William Matthew Scott

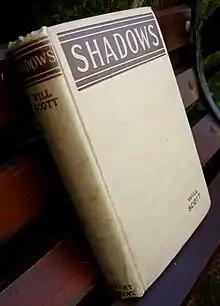
"Shadows", 1928

The 1928 Philadelphia edition is dedicated to "my friend W.A. Williamson, Skipper of the Good Ship "Passing Show" of London, who, also, thinks an Adventure in the Armchair is worth two in the Bush." Five editions were published 1928–1931 in English and German. The British Library holds two reference copies. The 1928 dust jacket is illustrated in art deco style. It shows a bright orange silhouette of the haunted house on a hill against a grey sky with full moon, and below it are black shadows of trees on the base of the hill. At the top and bottom of this picture it says: "Disher solves another mystery / Shadows / by Will Scott / author of "The Black Stamp"". The dustjacket illustrates the fictional setting of the book at a grand and ancient house on a hill, called Tinker's Revel, described on page 12: "the Revel on its hill. . . Against a background of tall black trees the Revel stood up, a brilliant red silhouette, a haphazard collection of corners and gables and curly chimney-pots and stepped terraces . . ." This location may have been suggested by Castle Hill in Kent. The novel is a mystery melodrama featuring the detective Disher and written almost in the form of a screenplay or stage play. Most of the characterisation and plot stem from the conversation, the description of the setting and the characters' movements which could be read as stage directions. As in a stage melodrama, almost all of the action takes place in one room, although there are one or two brief garden scenes. At the novel's dénouement on page 294 is possibly one of the earliest usages of the word, "happenings", employed loosely in the sense of prearranged events, here compared with the scandalous plays of the Naughty Nineties: "These aren't the happenings for an old man to be dropped into. I got past this kind of thing in the 'nineties!"